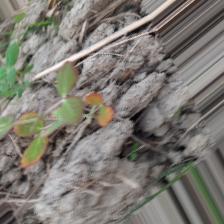
Label: Lentil Rust